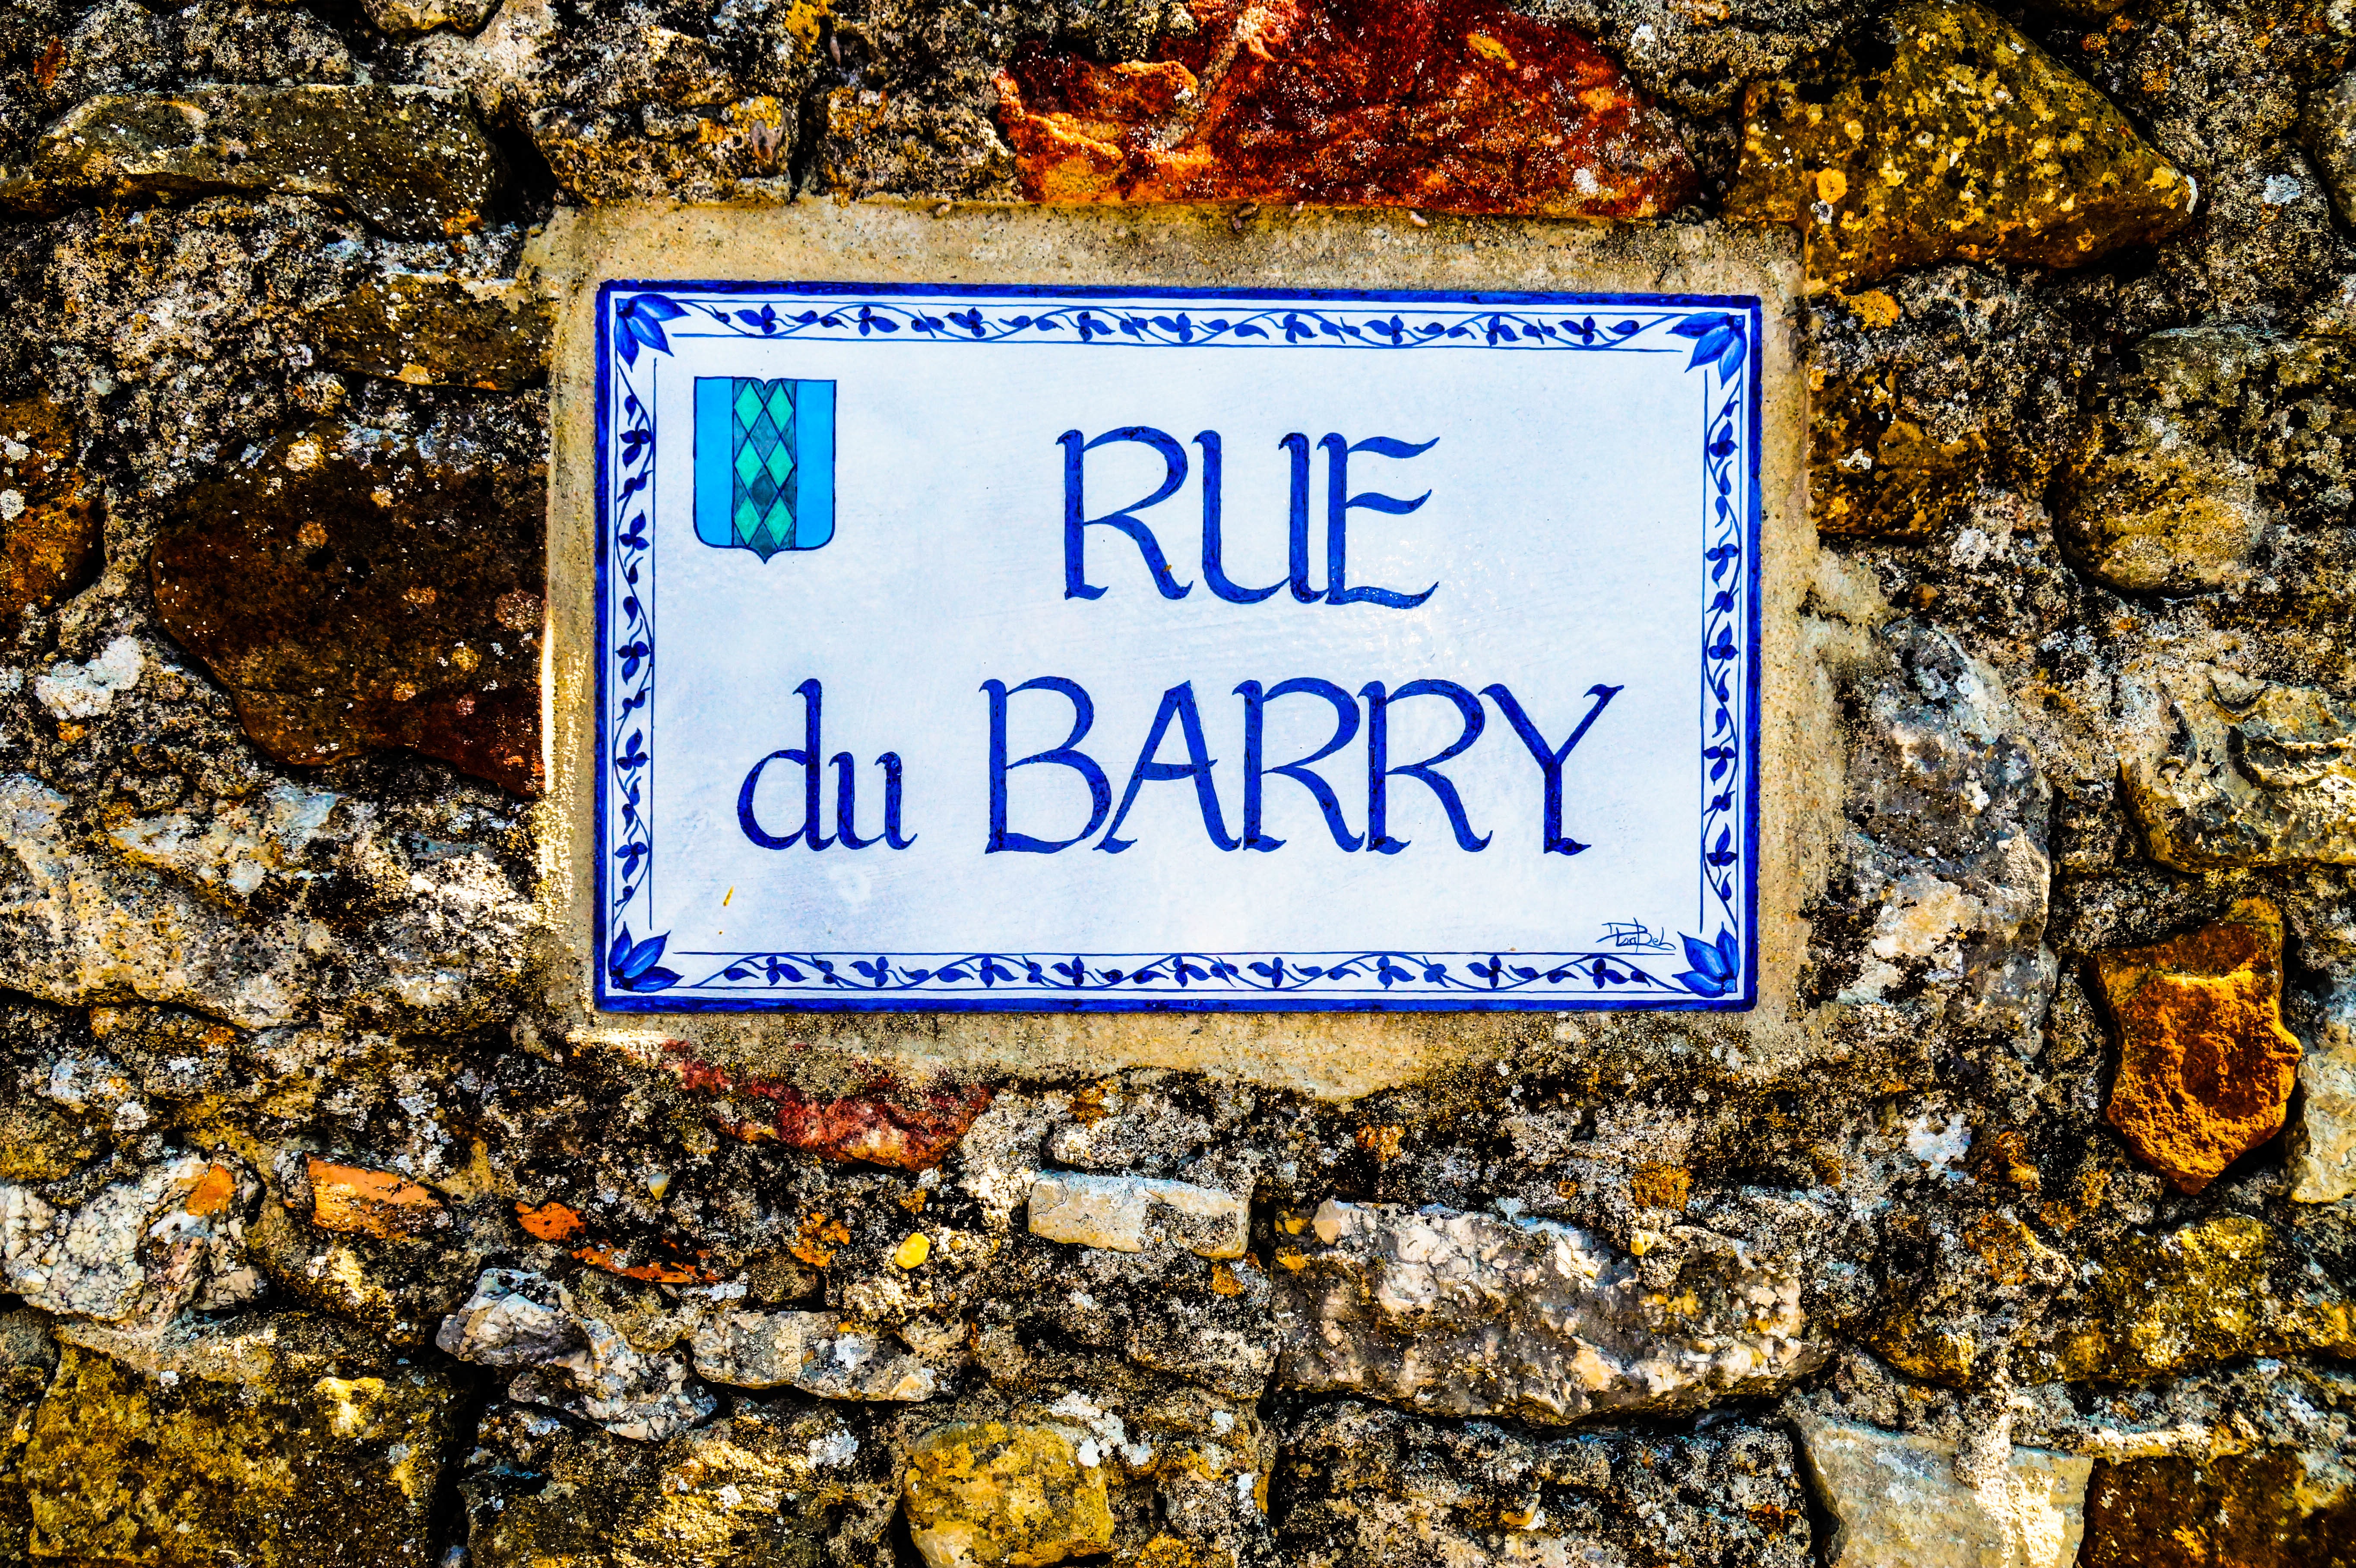
rock, number, wall, sign, autumn, soil, font, geology